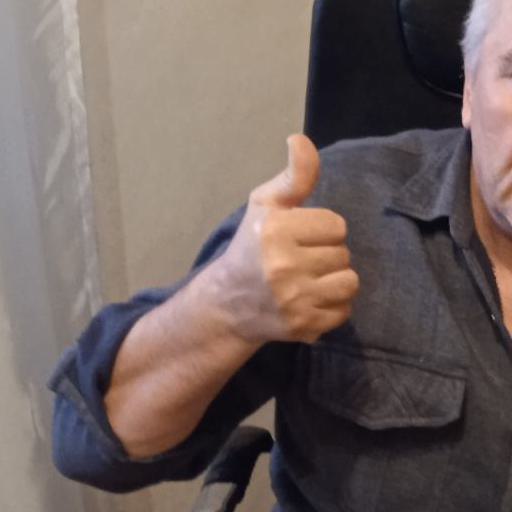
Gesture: like